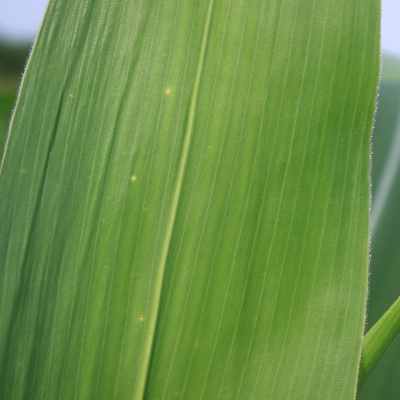
Crop: Maize
Condition: leaf spot